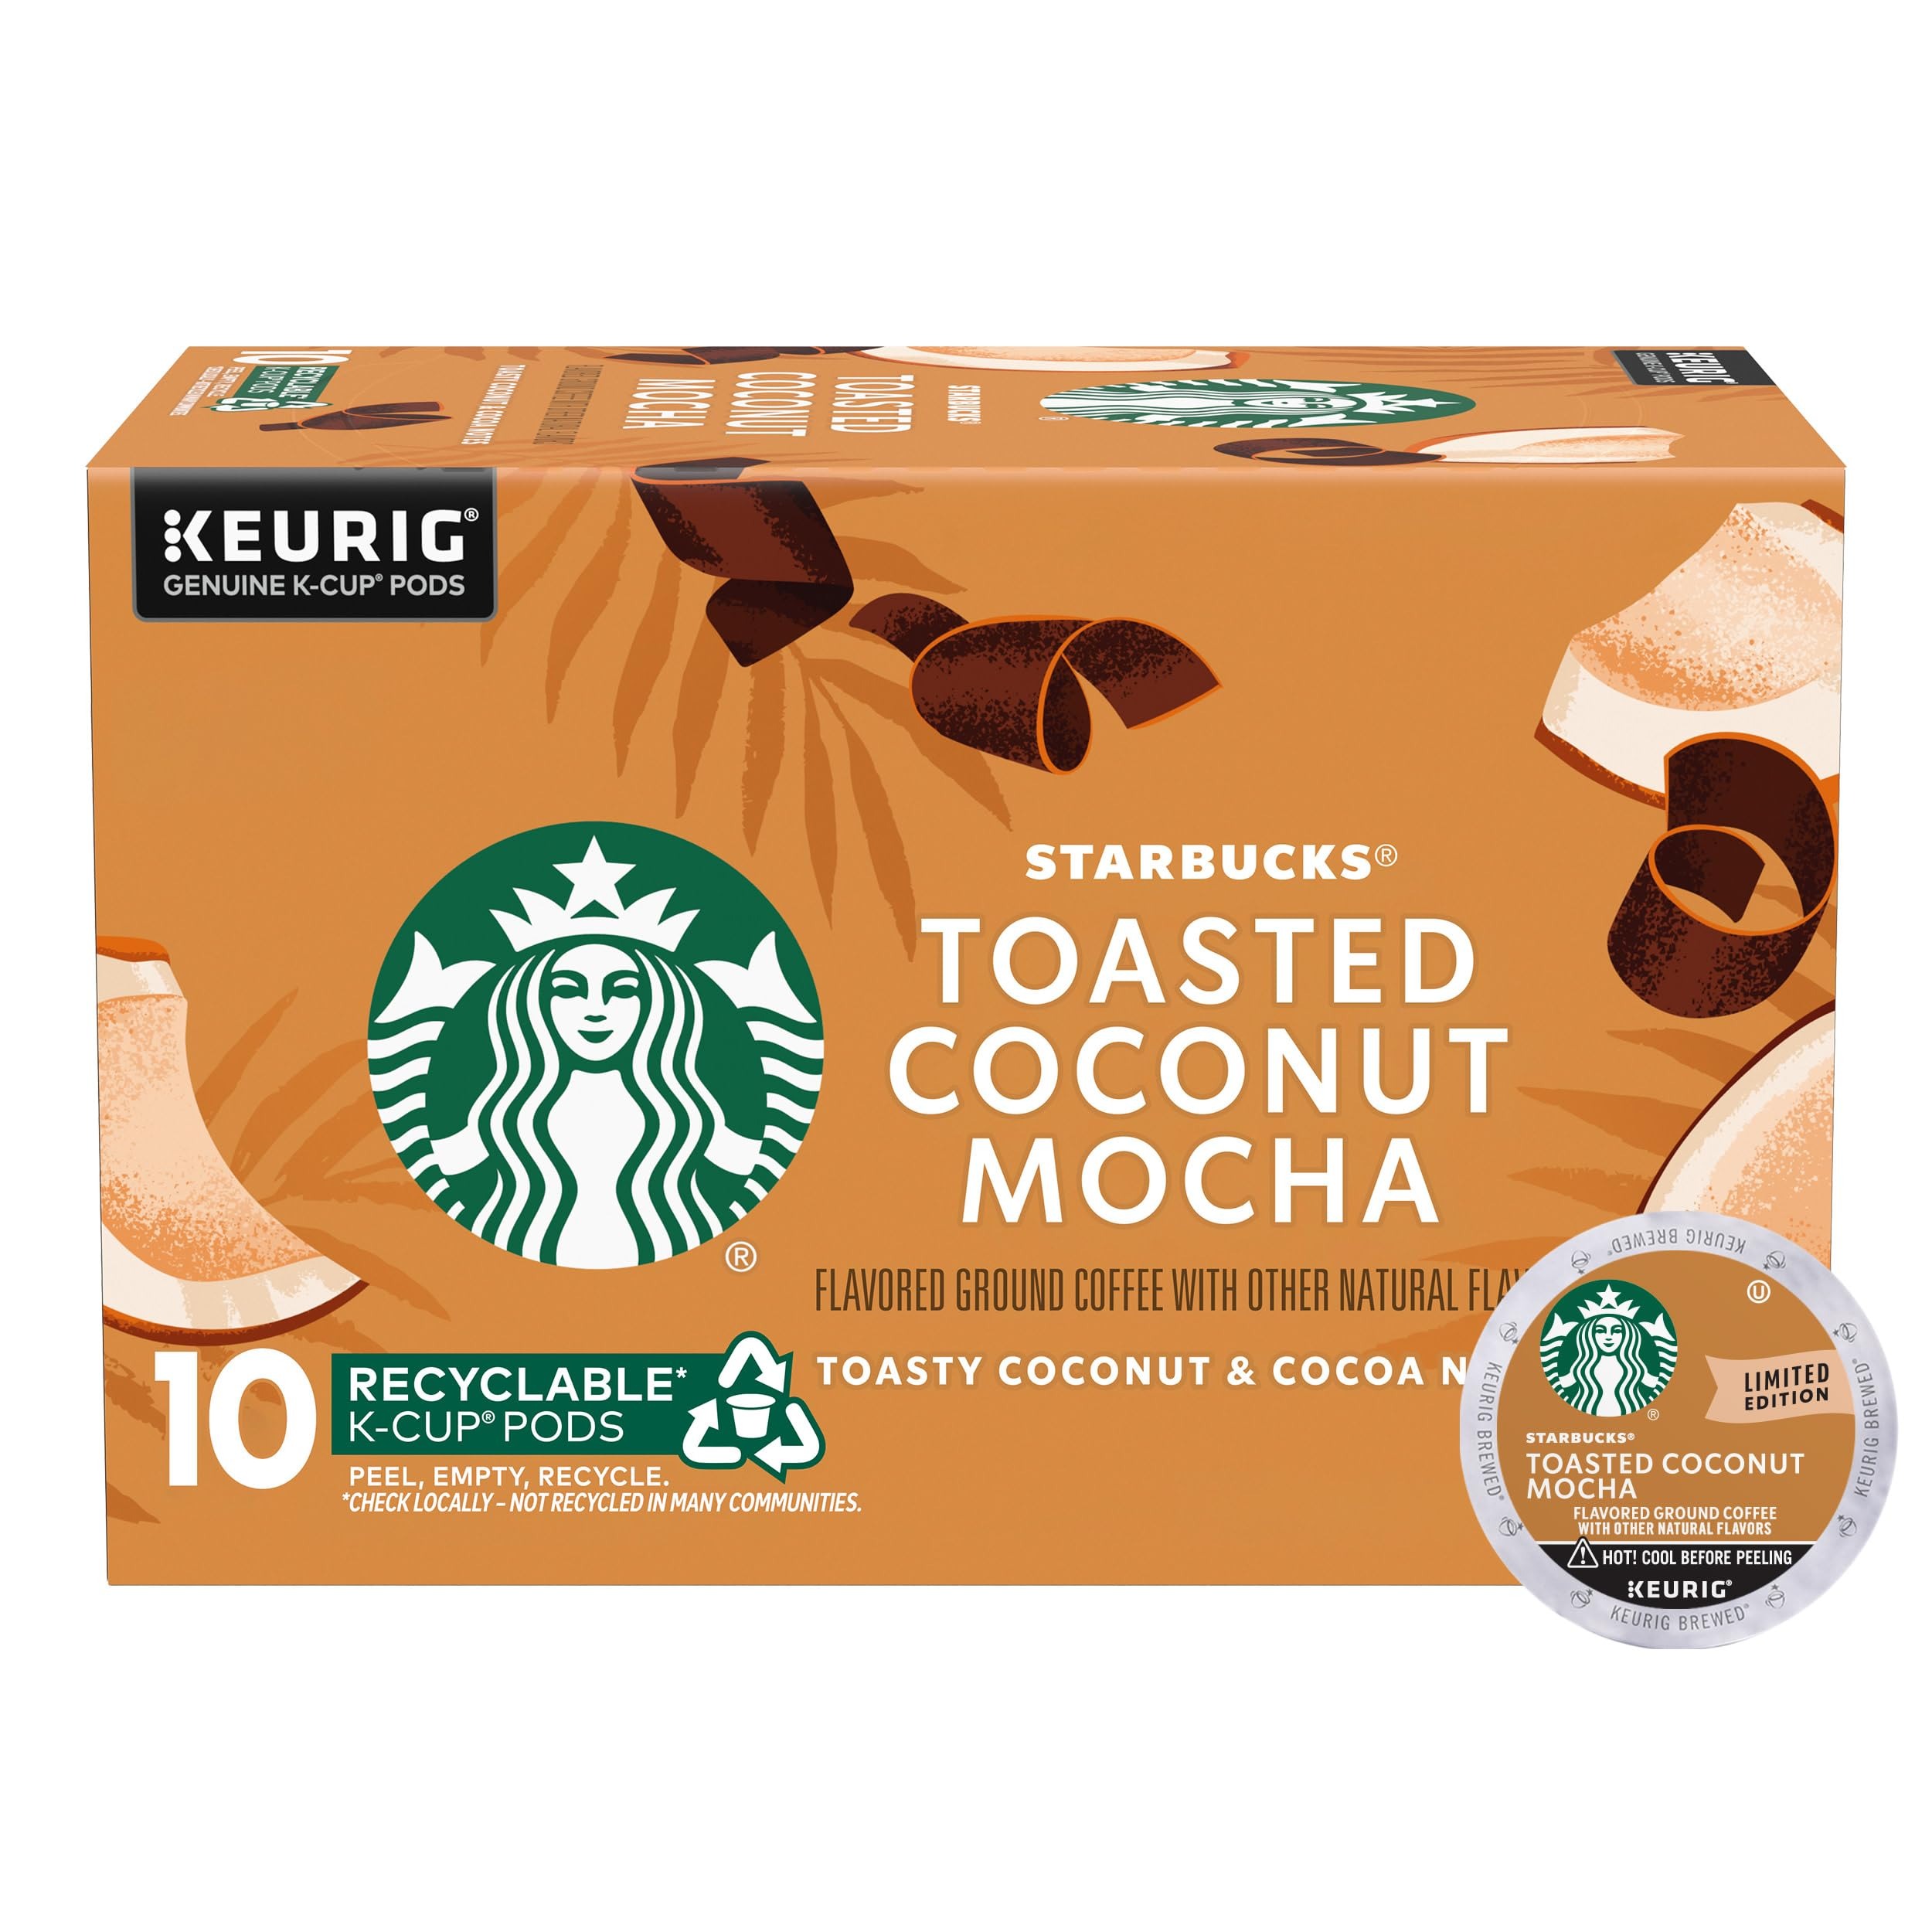
Item Name: Starbucks K-Cup Coffee Pods, Toasted Coconut Mocha Flavored Coffee for Keurig Coffee Makers, 100% Arabica, Limited Edition, 1 Box (10 Pods)
Bullet Point 1: PREMIUM COFFEE IN A K-CUP POD: Make yourself at home with fresh-tasting roasted coffee from our limited-edition Starbucks Toasted Coconut Mocha Flavored Coffee, available in a 10-count box of coffee pods for Keurig coffee makers
Bullet Point 2: TOASTED COCONUT MOCHA FLAVORED COFFEE: The sweet and nutty notes of toasted coconut complement rich chocolaty flavors in this distinctive seasonal blend of gourmet coffee that can be brewed and enjoyed ​either hot or iced. Contains nuts
Bullet Point 3: CAFÉ QUALITY: Starbucks adheres to the highest quality standards—shipping you the same carefully roasted 100% arabica coffee beans we brew in our cafés, enhanced with natural flavors
Bullet Point 4: PERFECT FOR SPRING RECIPES: With seasonals like our new Starbucks Mountain Blend Coffee and Starbucks Brown Sugar Cinnamon Flavored Coffee, you can bring on spring with every cup
Bullet Point 5: LIMITED-TIME EXCLUSIVE: Like the season itself, this limited-edition spring coffee won't be around for long, so be sure to explore all the seasonal coffee offerings from Starbucks before they're gone
Value: 10.0
Unit: Count

Price: 11.49